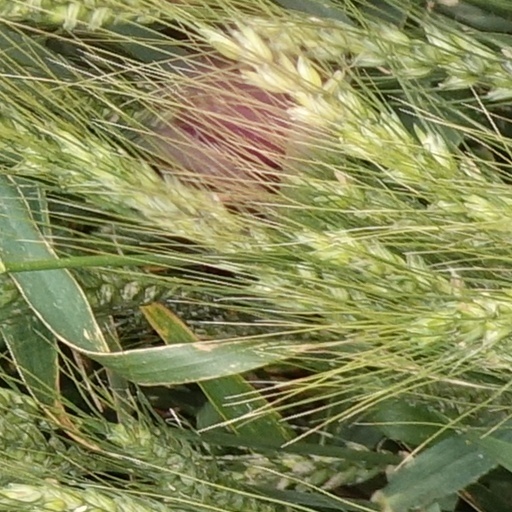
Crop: wheat